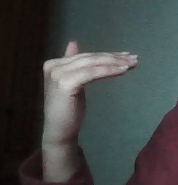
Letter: khaa